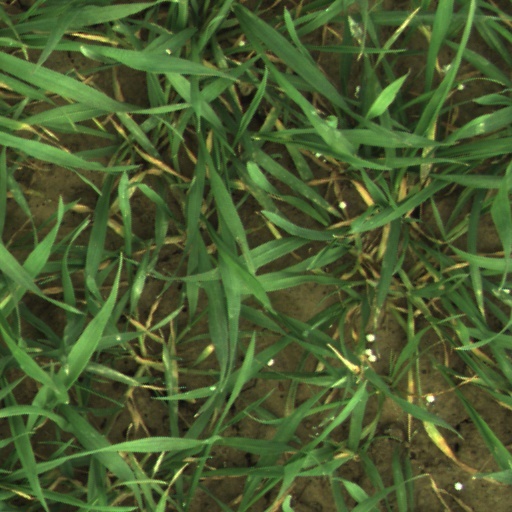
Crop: wheat